Giulio Masetti

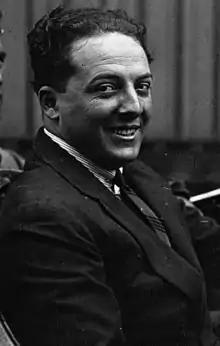
Masetti at the 1922 French grand prix

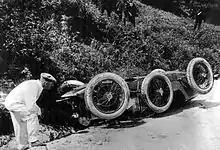
The Delage after the accident that killed Masetti

Giulio Masetti (1895 – 25 April 1926) was an Italian nobleman and racing driver, known as "the lion of Madonie" from his dominating the Targa Florio in the early 1920s.